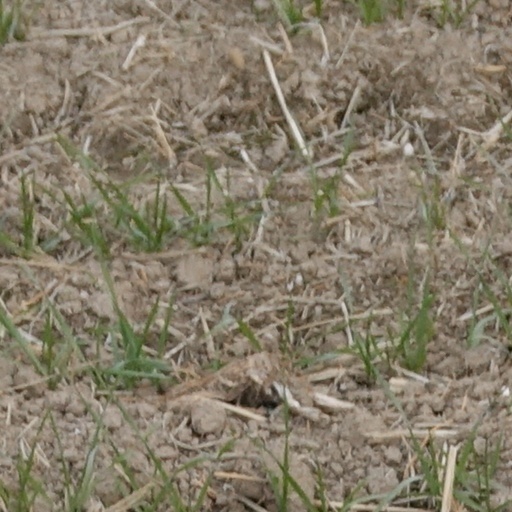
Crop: wheat